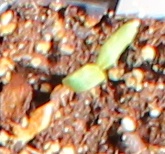
Label: Sugar beet